Higashi-Yamashiro Station

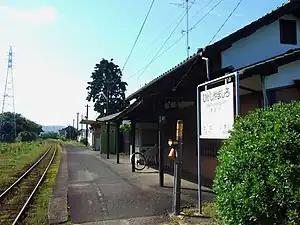
Station platform in May 2008

is a train station located in Imari, Saga Prefecture, Japan. It is on the Nishi-Kyūshū Line which has been operated by the third-sector Matsuura Railway since 1988.